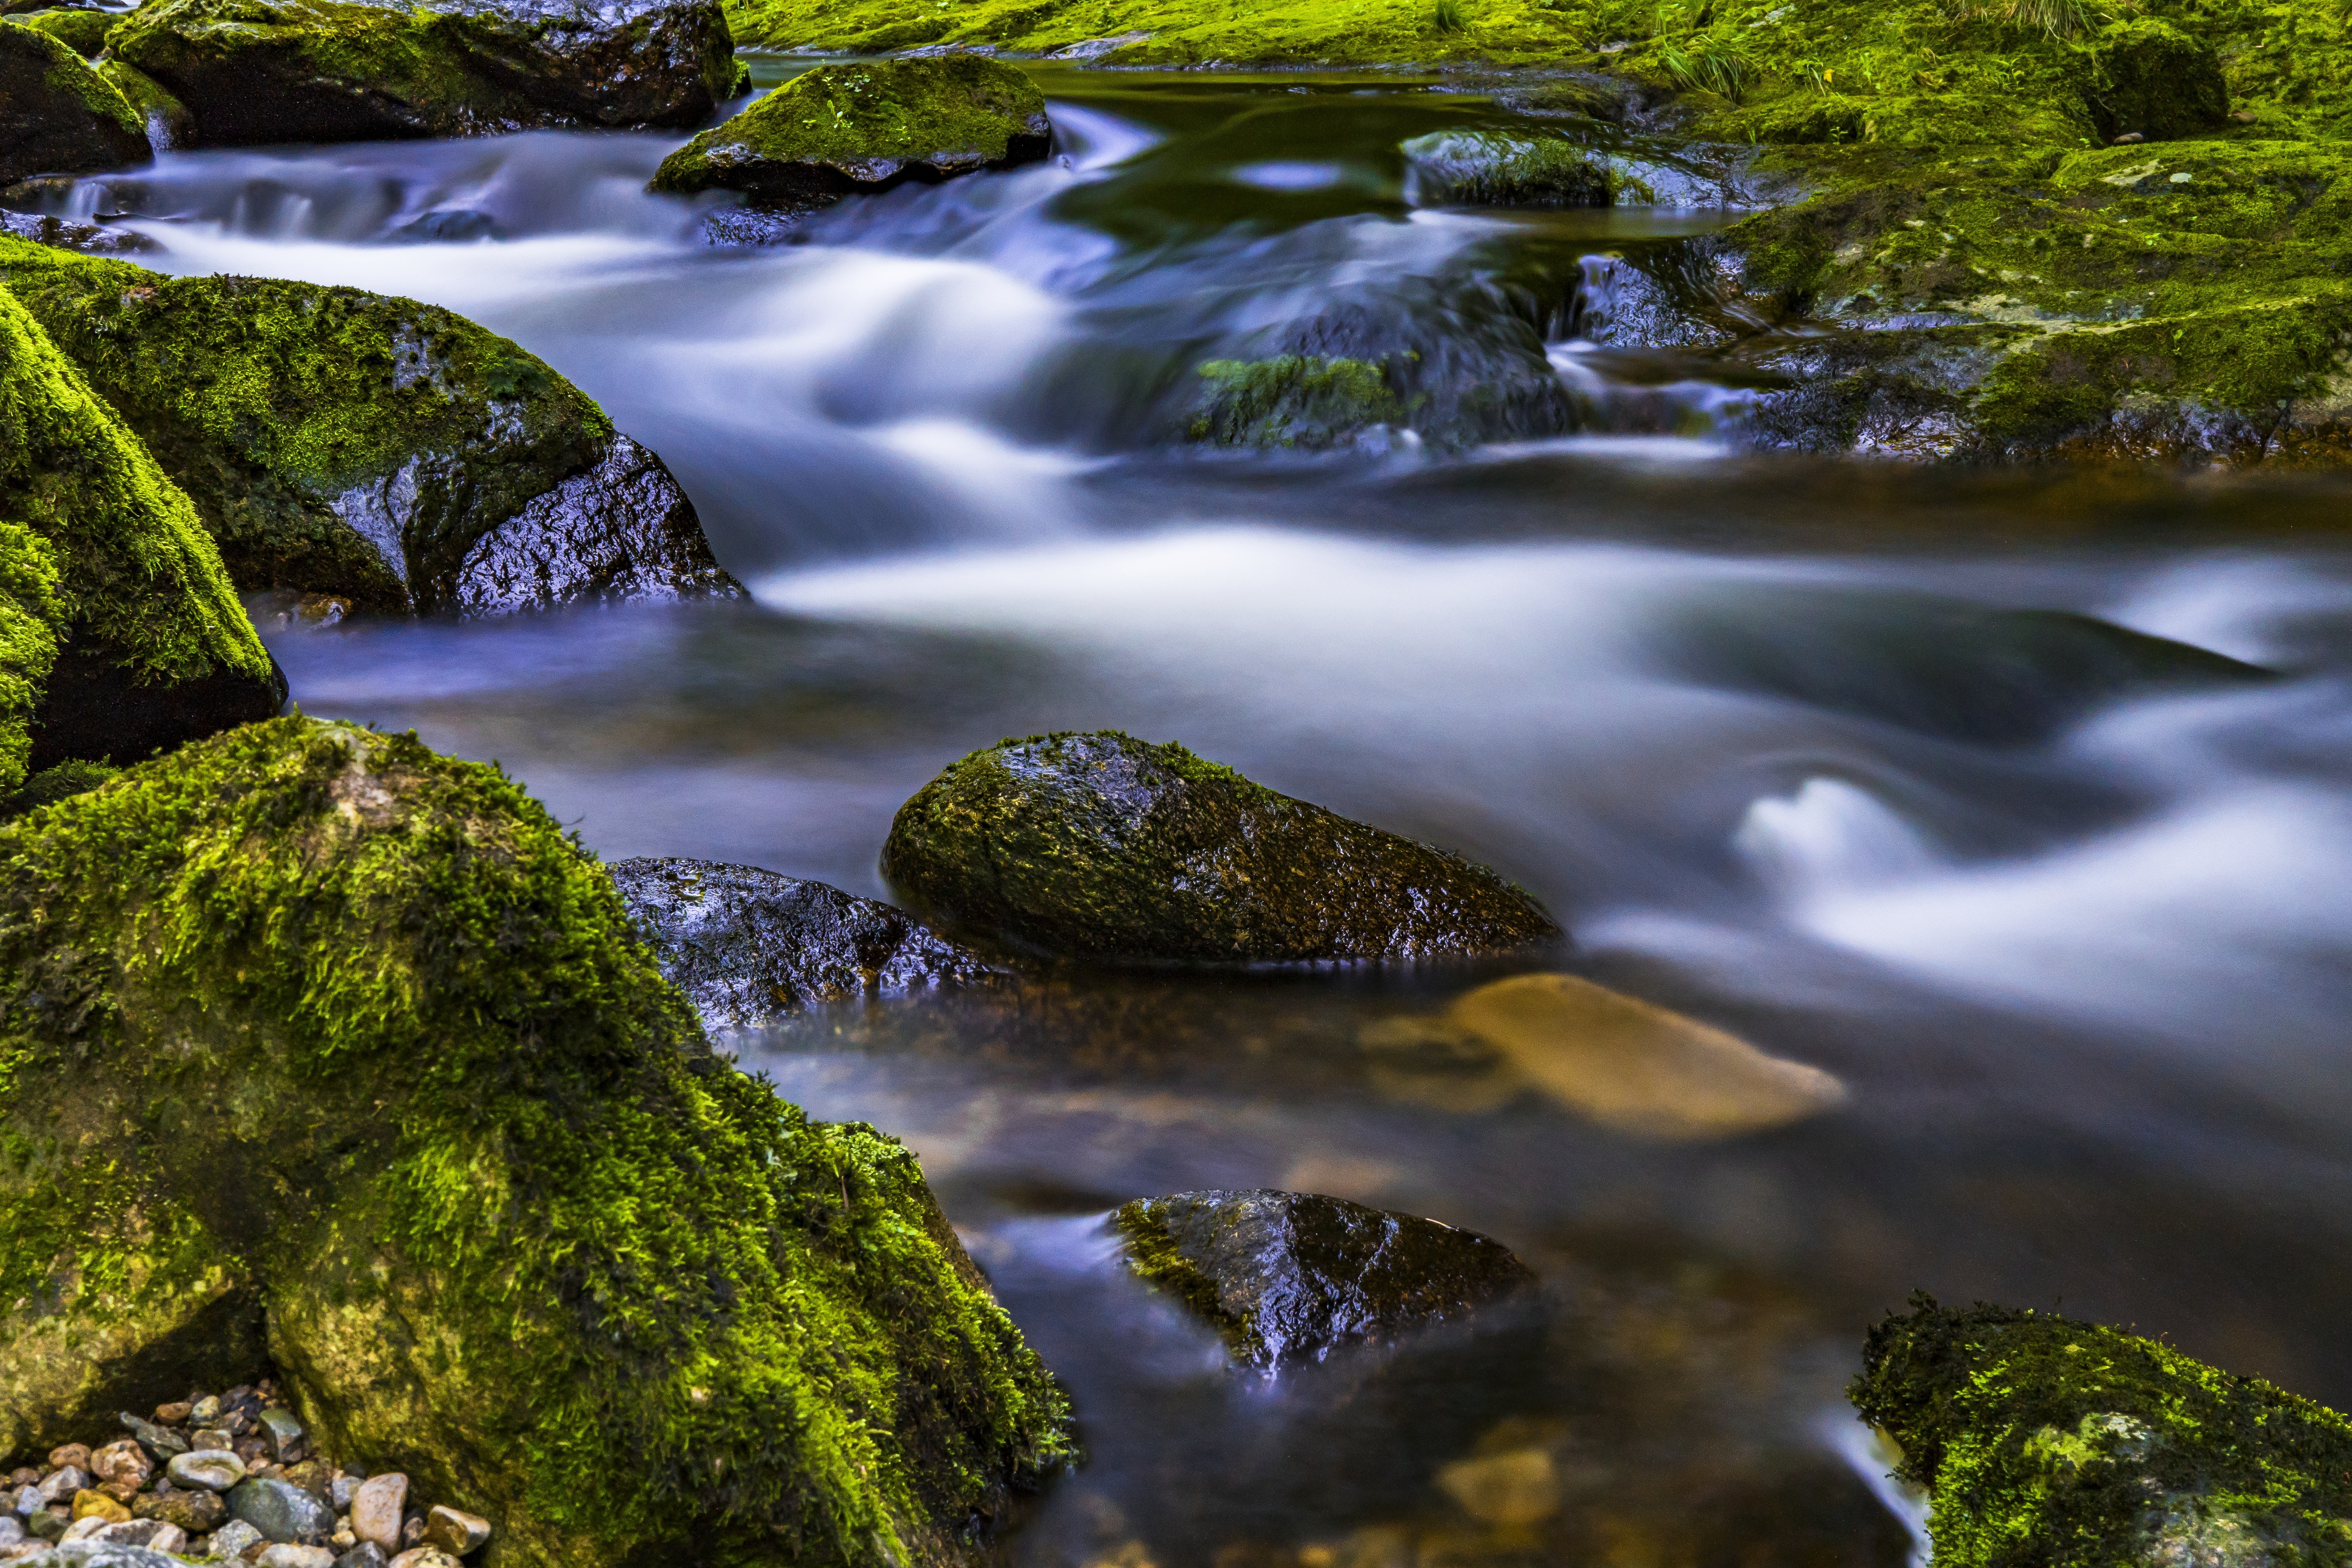
body of water, nature, natural landscape, stream, water resources, watercourse, water, mountain river, river, green, creek, vegetation, rock, waterfall, wilderness, riparian zone, nature reserve, rapid, sky, tree, stream bed, landscape, fluvial landforms of streams, non vascular land plant, tributary, reflection, spring, moss, plant, riparian forest, arroyo, forest, national park, photography, rainforest, water feature, old growth forest, algae, vascular plant, state park